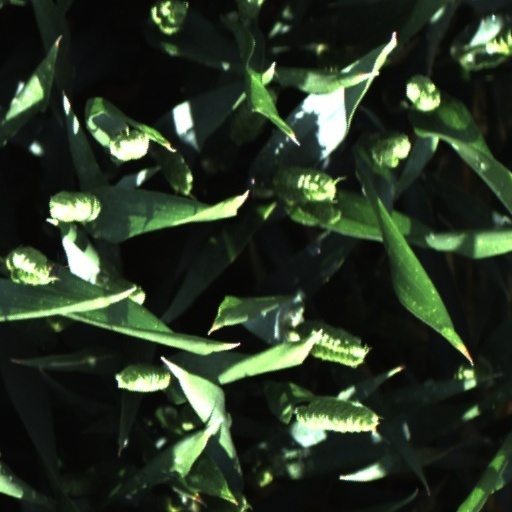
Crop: wheat